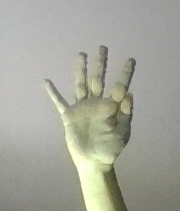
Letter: sheen